Answer in natural language. Is dark upholstered sofa with two cushions (marked A) in front of white rectangular dining table (marked B)? Choose between the following options: yes or no
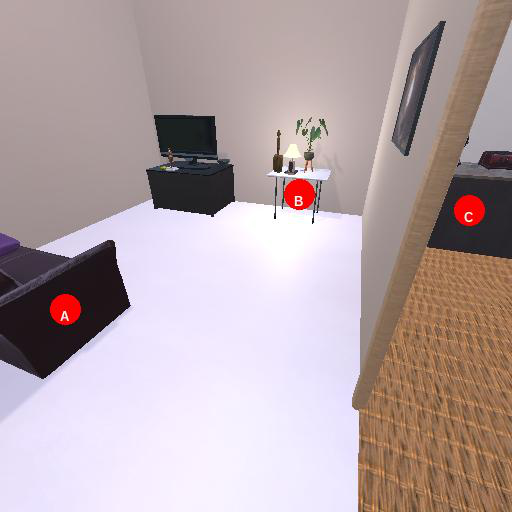
<answer>yes</answer>